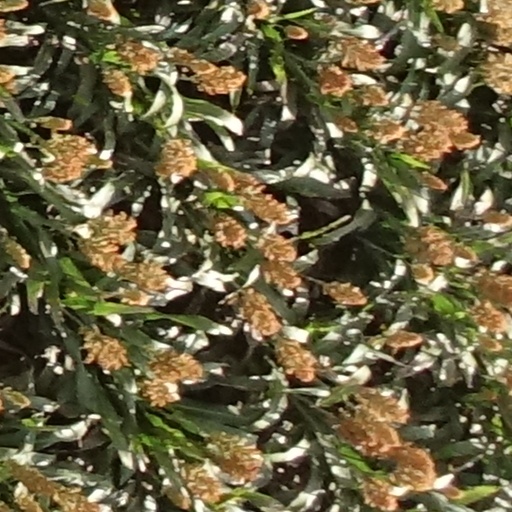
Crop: sorghum